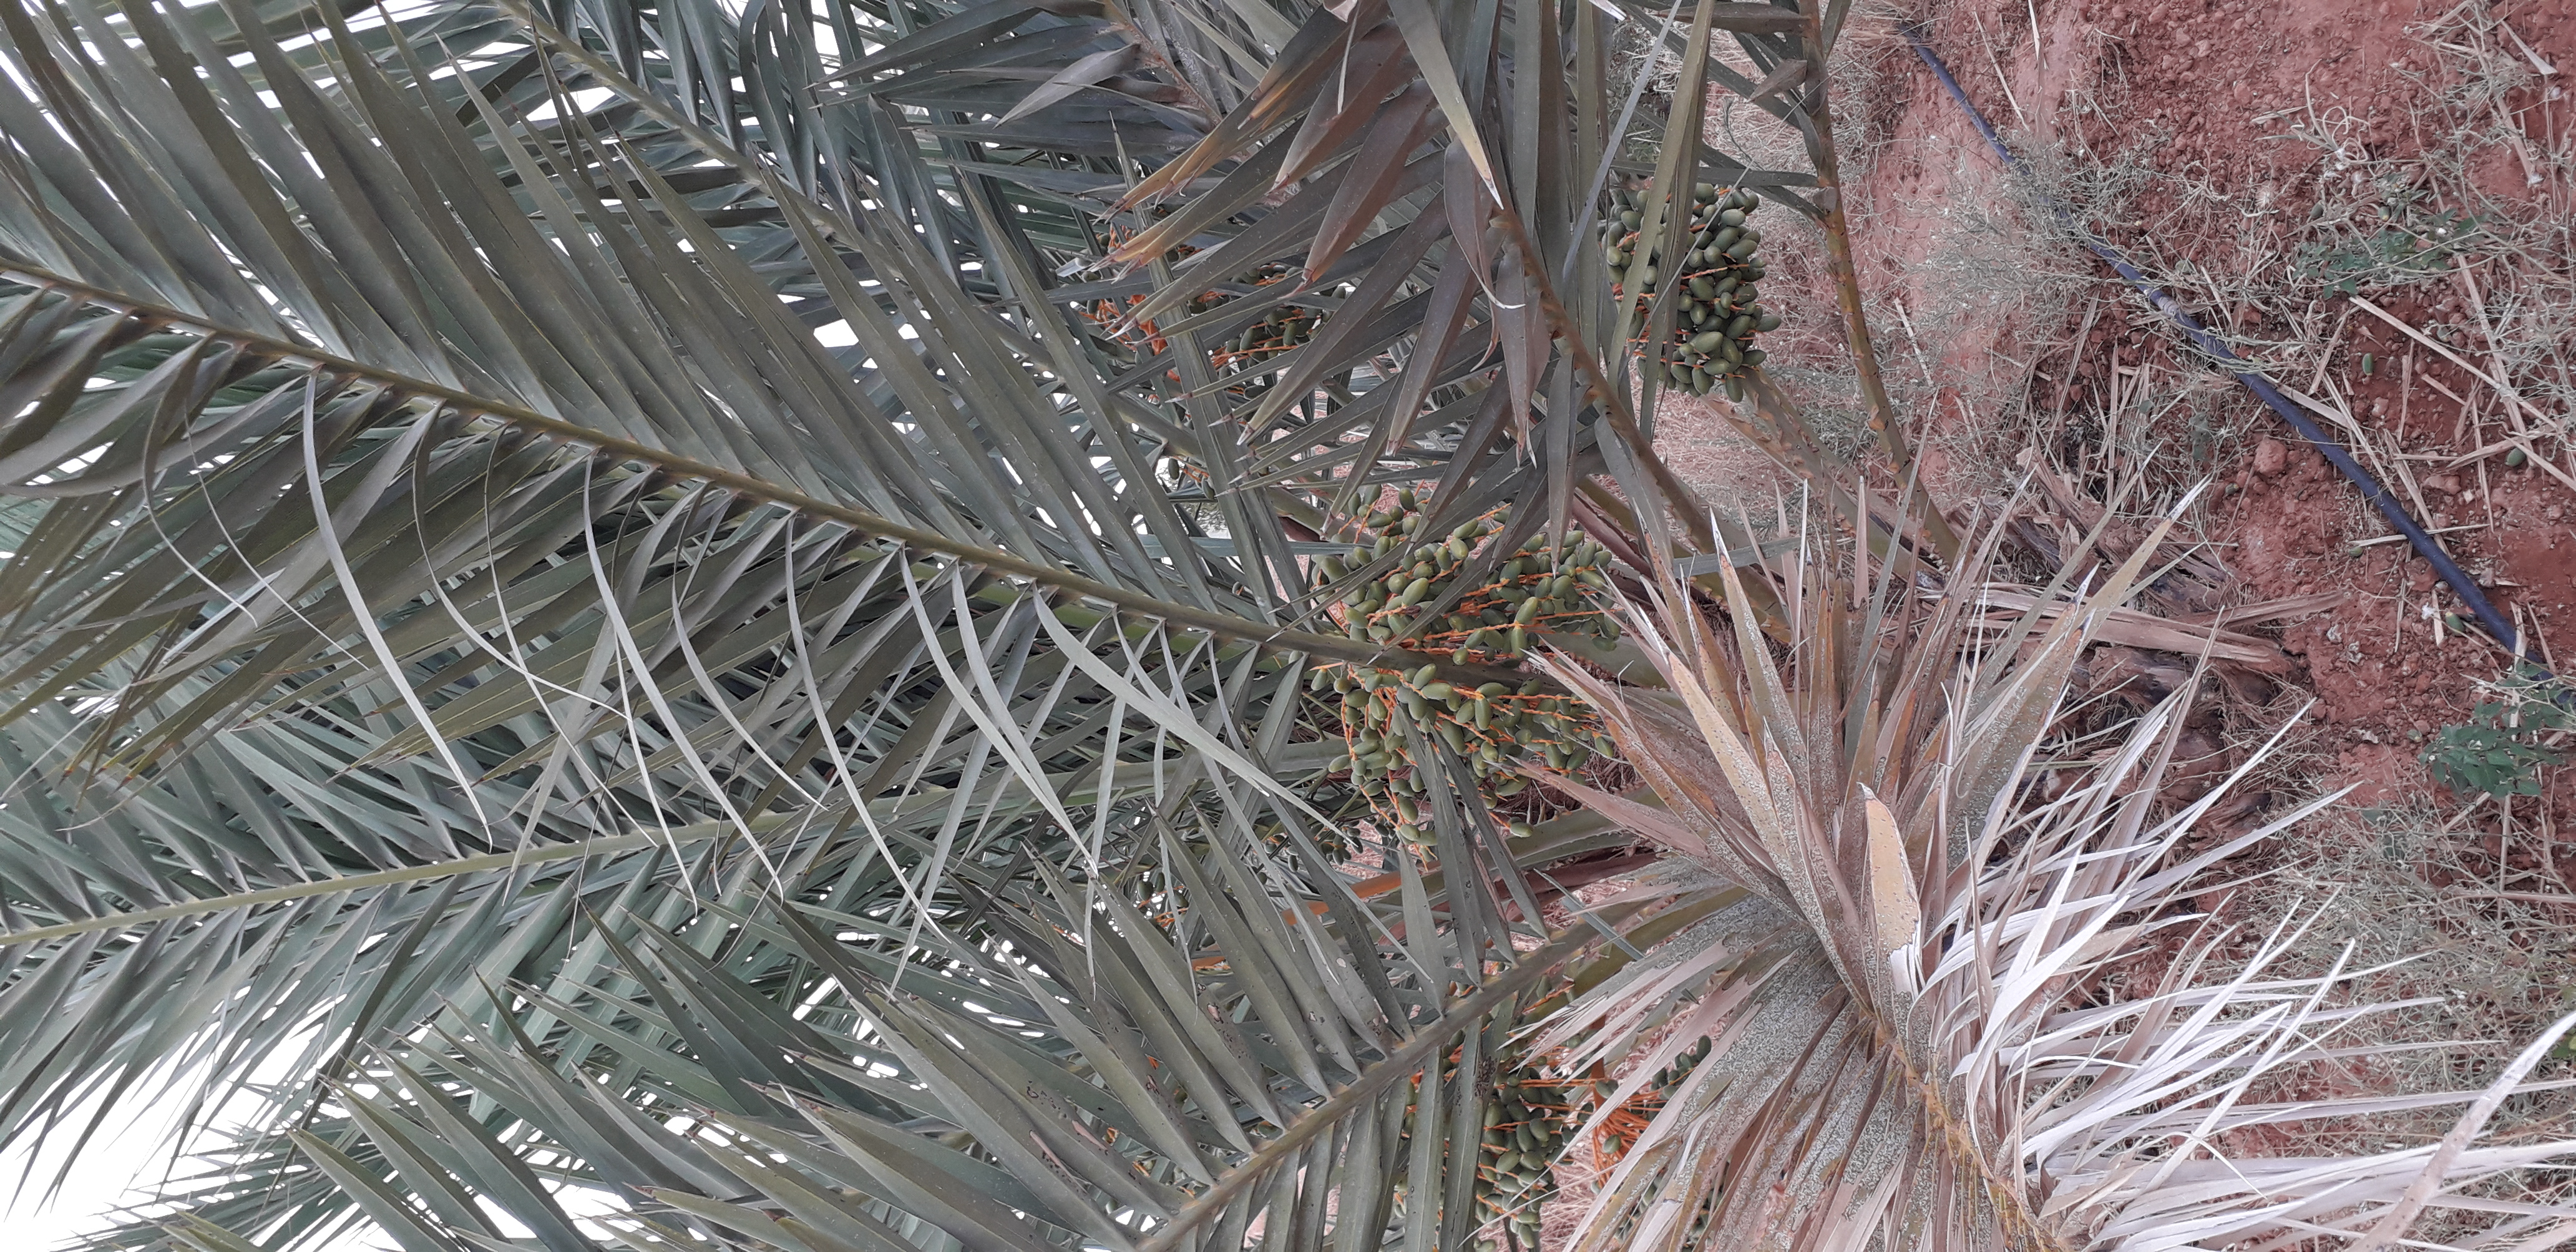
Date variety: kholt